Telephone Advisory Committees

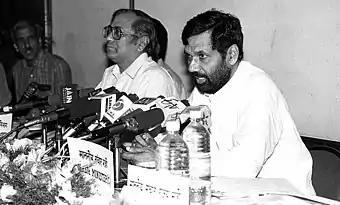

Also known as the "Door Sanchar Vibhag", this department concerns itself with policy, licensing and coordination matters relating to telegraphs, telephones, wireless, data, facsimile and telematic services and other like forms of communications. It also looks into the administration of laws with respect to any of the matters specified, namely: